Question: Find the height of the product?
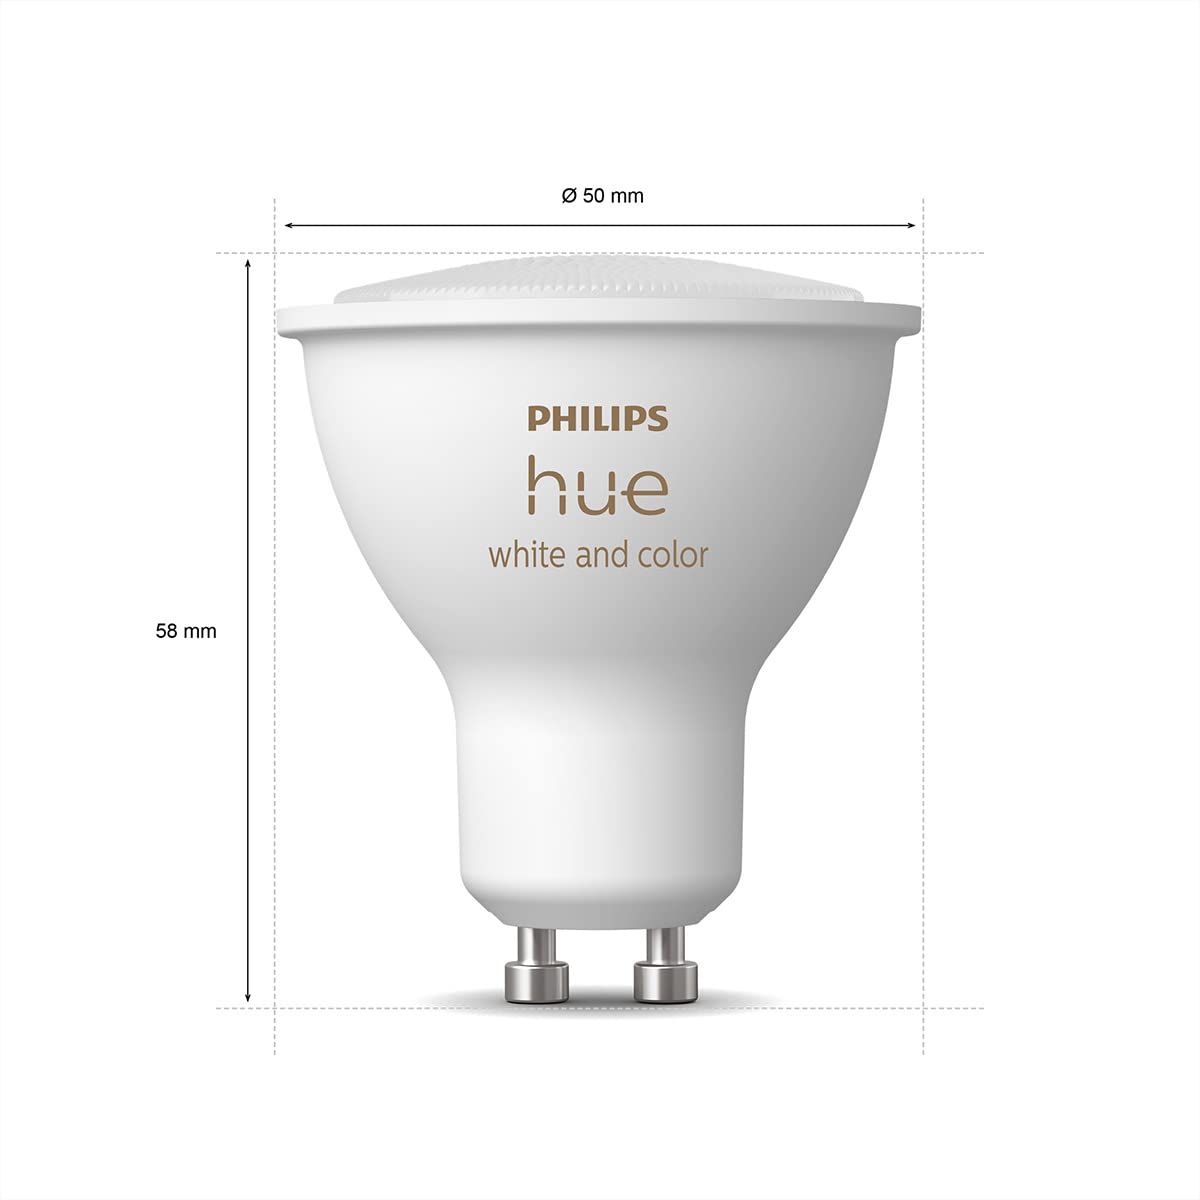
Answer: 58.0 millimetre